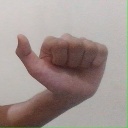
अक्षर: त